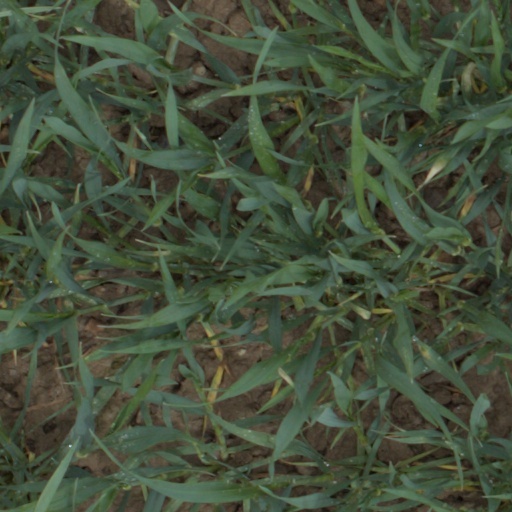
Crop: wheat